Percy Newberry

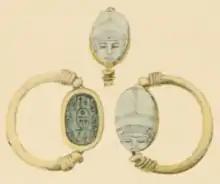
"Scarabs: an introduction to the study of Egyptian seals and signet rings", by Percy Newberry

Newberry wrote extensively on Egyptology, including reports on archaeological findings and numerous contributions to English, French, and German scientific journals. After his death, Newberry's widow presented his correspondence and manuscripts to the Griffith Institute at Oxford University. His publications include: